Stevan Sinđelić

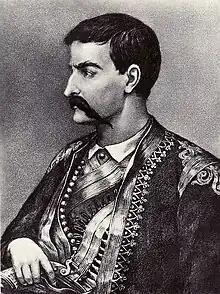
Stevan Sinđelić

Stevan Sinđelić (1771 – 19 May 1809) was a Serbian revolutionary commander in Resava, who fought during the First Serbian Uprising (1804–1813) against Ottoman rule. As the commander of the Resava Brigade, he fought in many battles and skirmishes against Ottoman foot-soldiers, including the Battle of Ivankovac in 1805 and the Battle of Deligrad in 1806. He is remembered for his actions during the Battle of Čegar Hill in 1809, in which he and the Resava Brigade found themselves surrounded by the Ottomans. Encircled and without much chance of survival, Sinđelić ignited the gunpowder kegs in the powder cave, creating an enormous explosion that killed him, along with all of the Serbian and Ottoman soldiers in his trench.